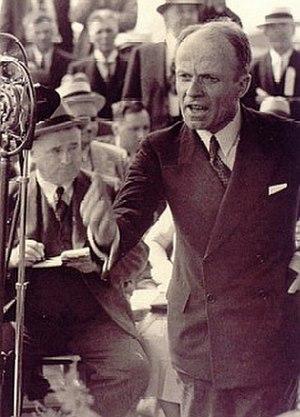
Adélard Godbout à Saint-Hyacinthe en 1939 à l’ouverture de la campagne électorale. Photo Le Canada. Collection famille Godbout. [1]
L'expression Révolution tranquille désigne une période de réformes importantes et de modernisation de l'État québécois dans les années 1960. Cette période de l'Histoire du Québec est communément assimilée au gouvernement Jean Lesage, élu en juin 1960 et défait en juin 1966. Plusieurs réformes seront achevées sous les gouvernements Johnson, Bertrand, Bourassa et Lévesque.
Joseph-Adélard Godbout, né le 24 septembre 1892 à Saint-Éloi et mort le 18 septembre 1956 à Montréal, est un agronome et homme politique québécois. Il est le 15ᵉ premier ministre du Québec, fonction qu'il occupe brièvement en 1936, et de nouveau de 1939 à 1944. Il est également chef du Parti libéral du Québec.